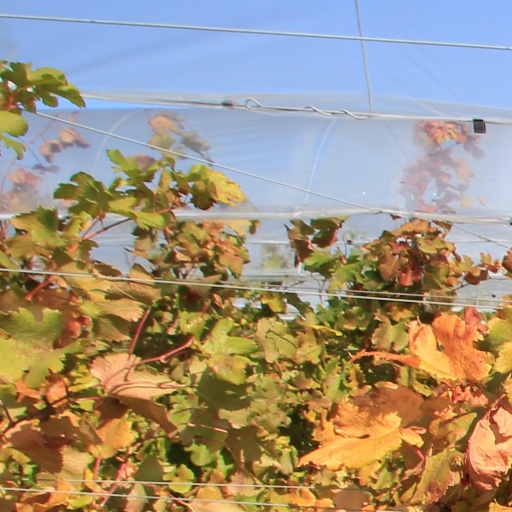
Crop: grape